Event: Nepal Earthquake
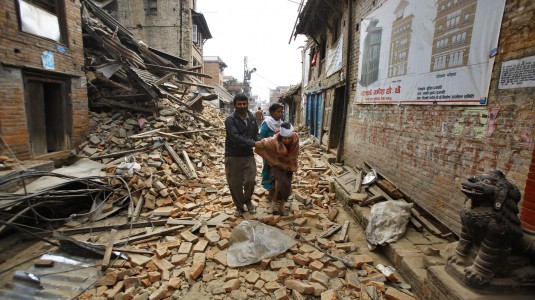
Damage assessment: damage